Children in the military

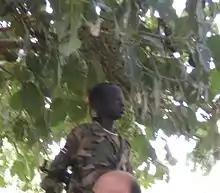
A child soldier of the Sudanese People's Liberation Army (2007)

The use of children by armed groups in the Central African Republic has historically been common. Between 2012 and 2015 as many as 10,000 children were used by armed groups in the nationwide armed conflict and the problem persists nationwide with a most likely greater amount fighting now. The mainly Muslim "Séléka" coalition of armed groups and the predominantly Christian "Anti-balaka" militias have both used children in this way; some are as young as eight.